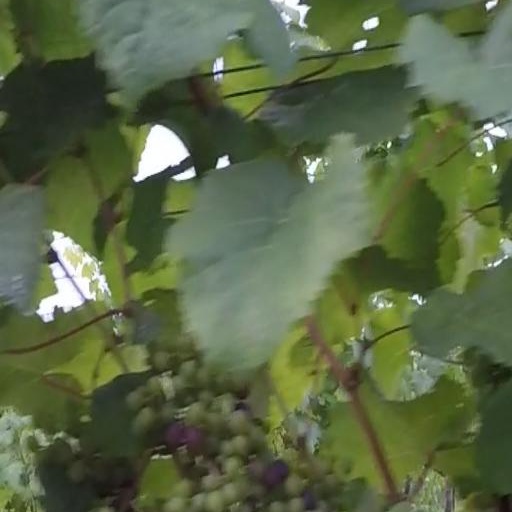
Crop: grape